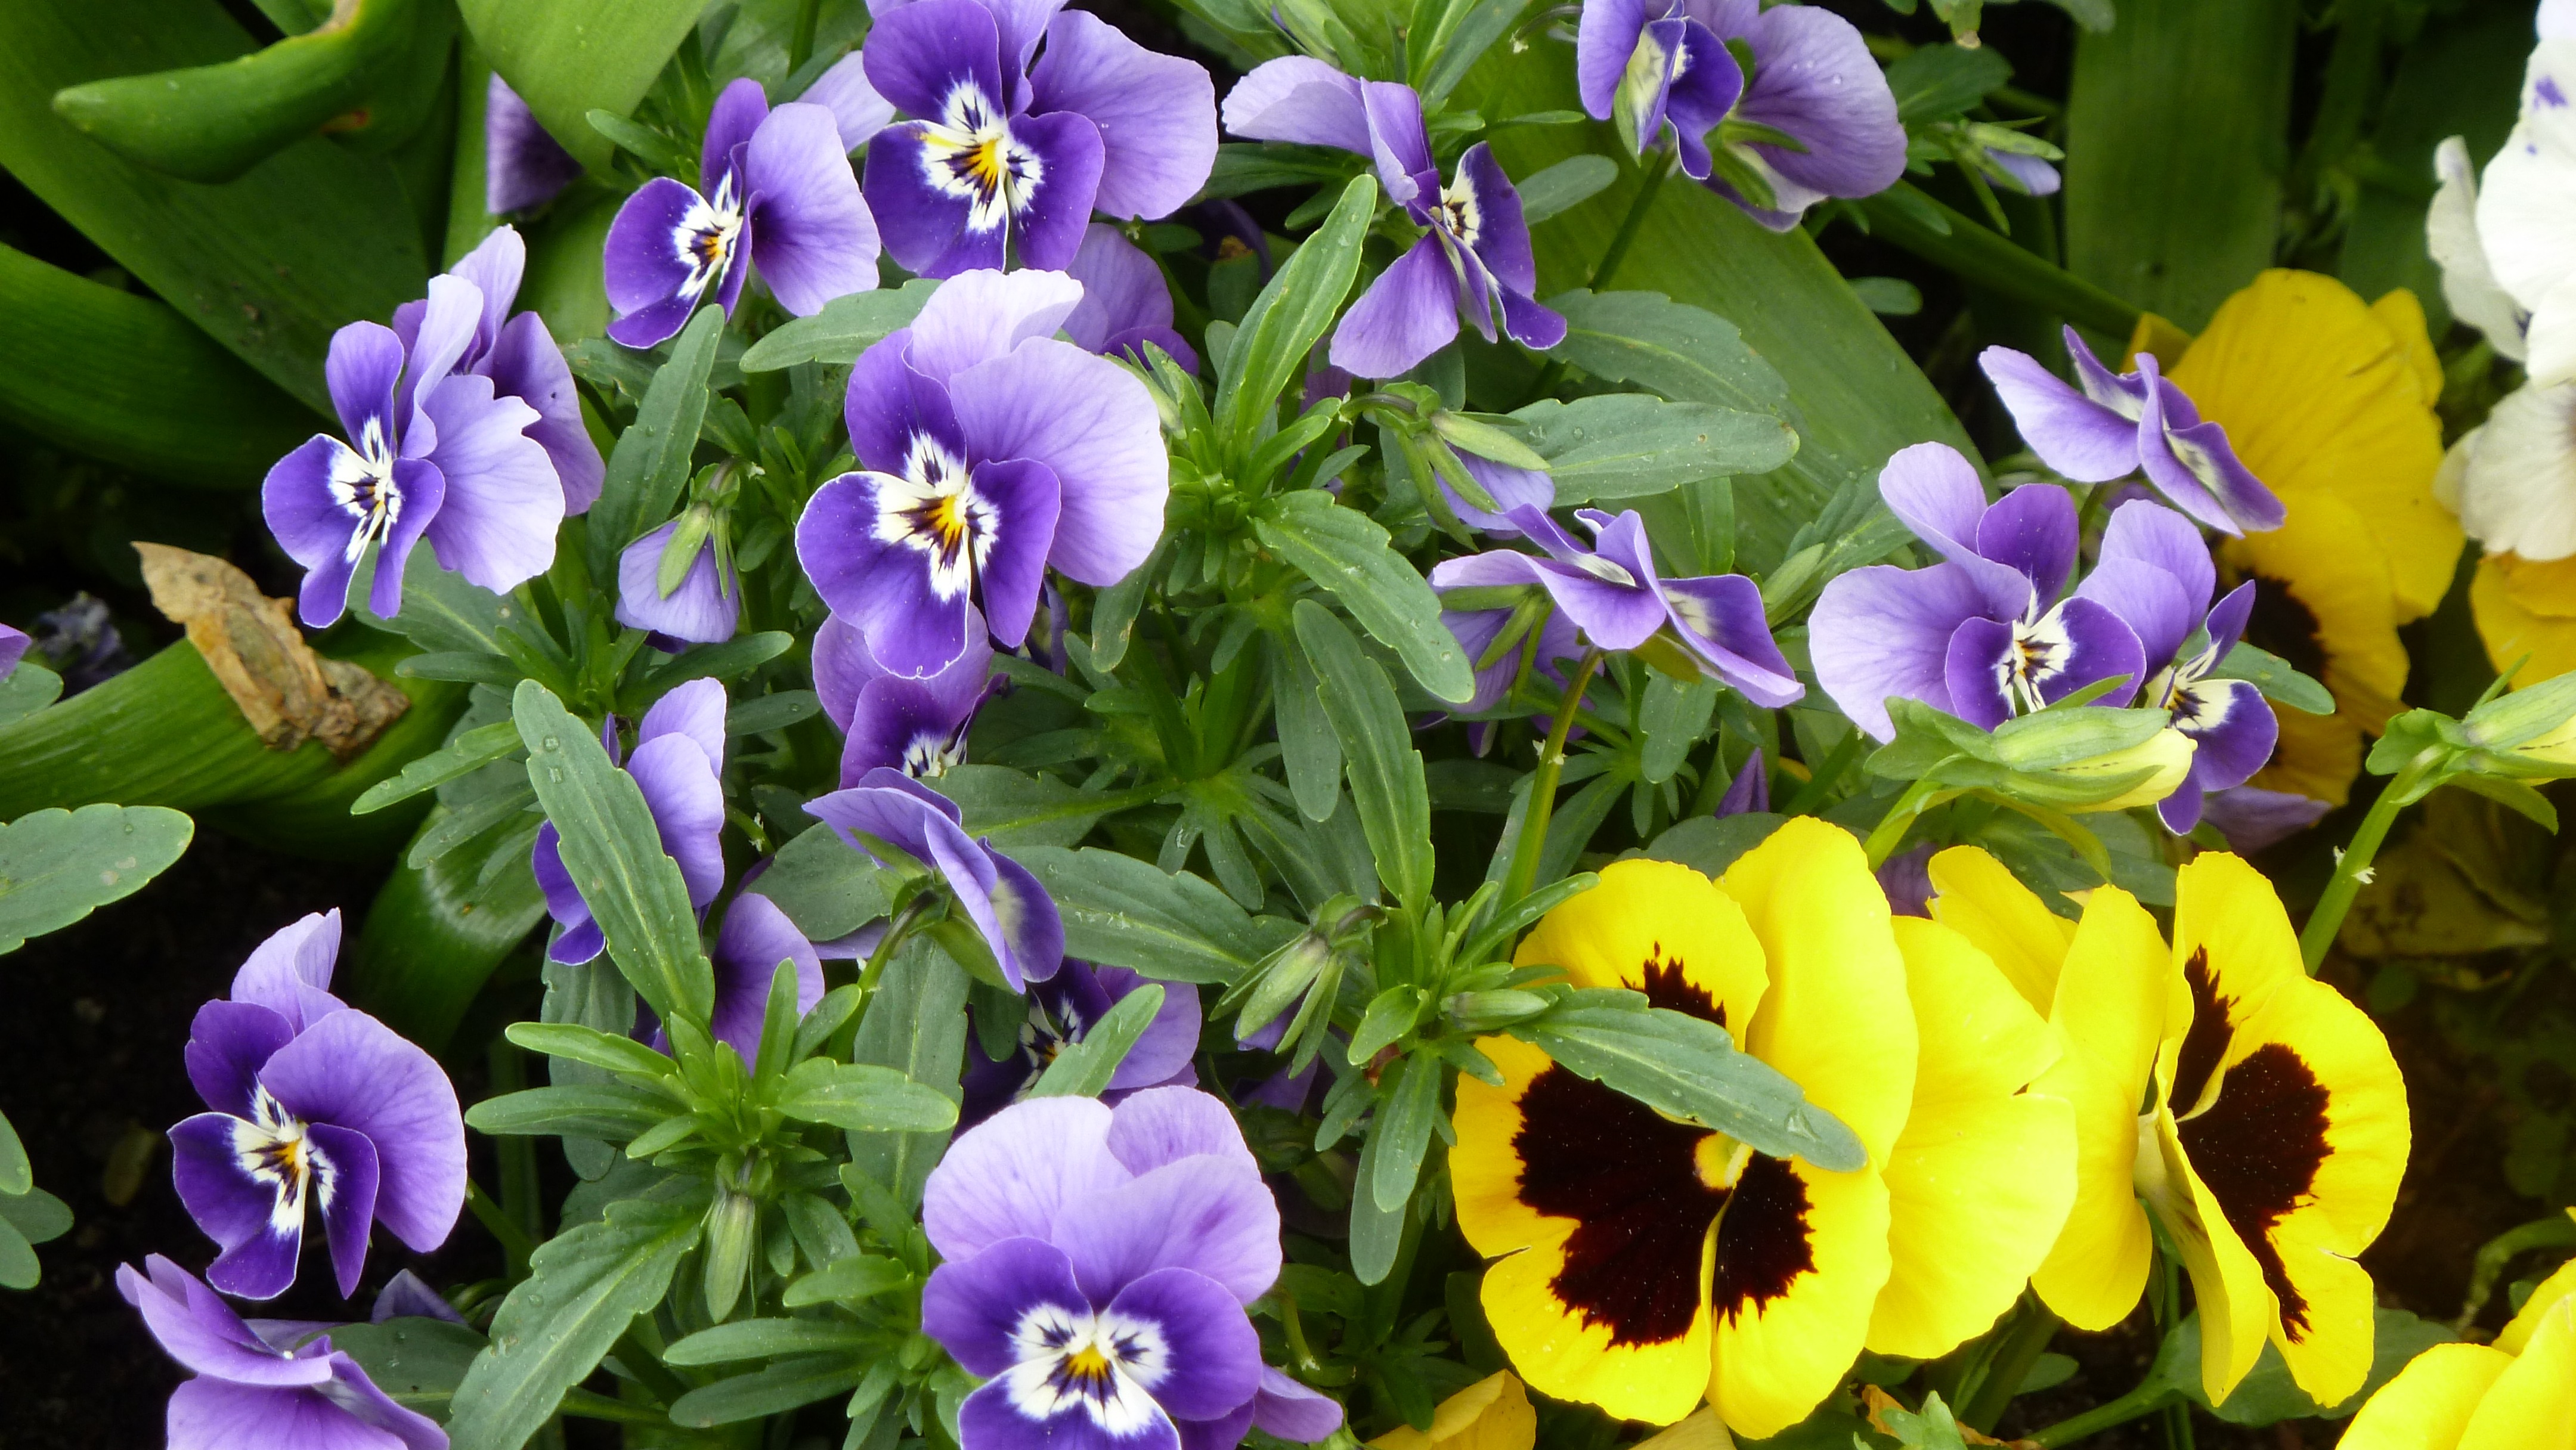
plant, flower, spring, botany, colorful, flora, wildflower, flowers, viola, pansy, flowering plant, violaceae, annual plant, land plant, violet family